Genome (novel)

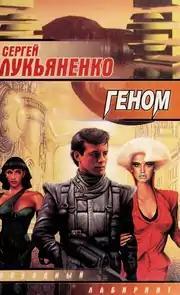

Genome (Genom) is a science fiction/detective novel by the popular Russian sci-fi writer Sergei Lukyanenko. The novel began a series also called "Genome", consisting of "Dances on the Snow" (a prequel, although written later) and "Cripples" (a sequel). The novel explores the problems of the widespread use of human genetic engineering, which alters not only human physiology but also psychology.